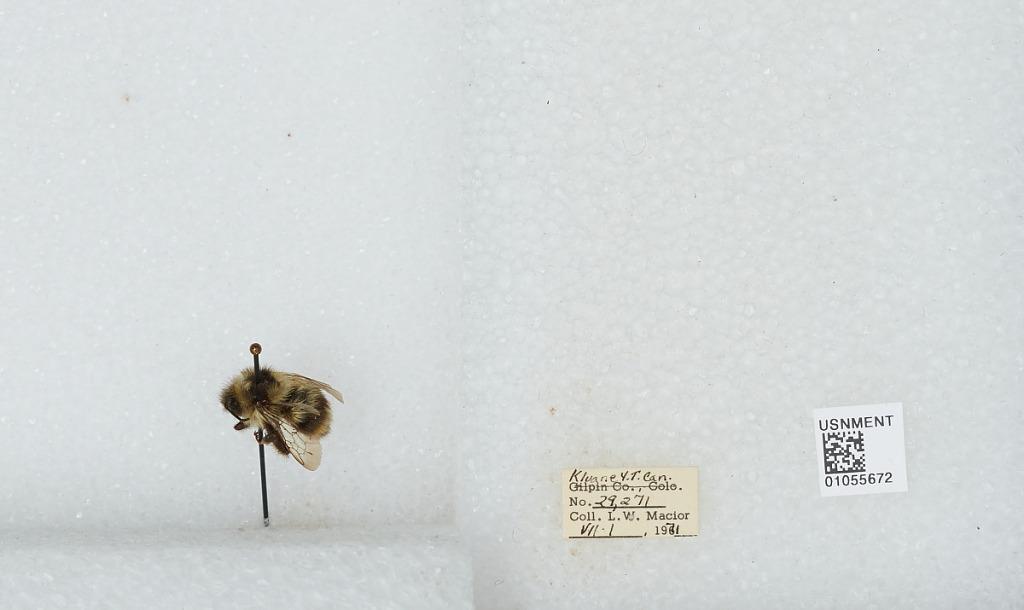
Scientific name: Bombus bifarius nearcticus
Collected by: L. Macior
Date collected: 1971-7-1
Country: Canada
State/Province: Yukon Territory
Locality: Kluane
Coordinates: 60.75, -139.5